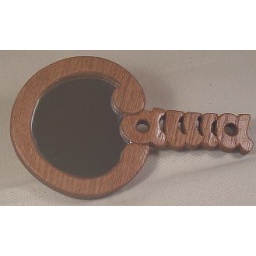
Red-oak-frame mirror in the shape of the name of the person in Russian &amp;quot;Sasha&amp;quot; (2009)